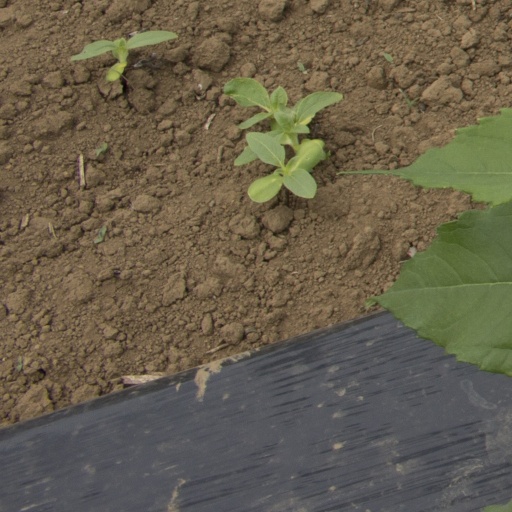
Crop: Jerusalem artichoke